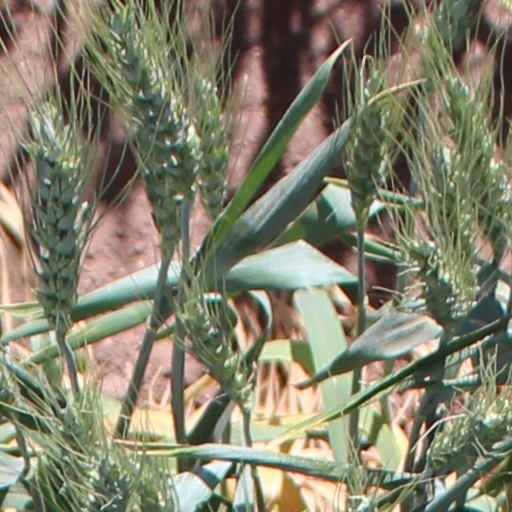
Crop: wheat